Sulfate adenylyltransferase

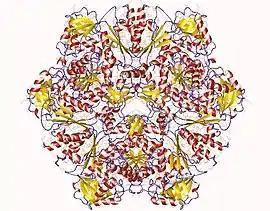
Sulfate adenylyltransferase (bifunctional) homohexamer, Thiobacillus denitrificans

In enzymology, a sulfate adenylyltransferase is an enzyme that catalyzes the chemical reaction